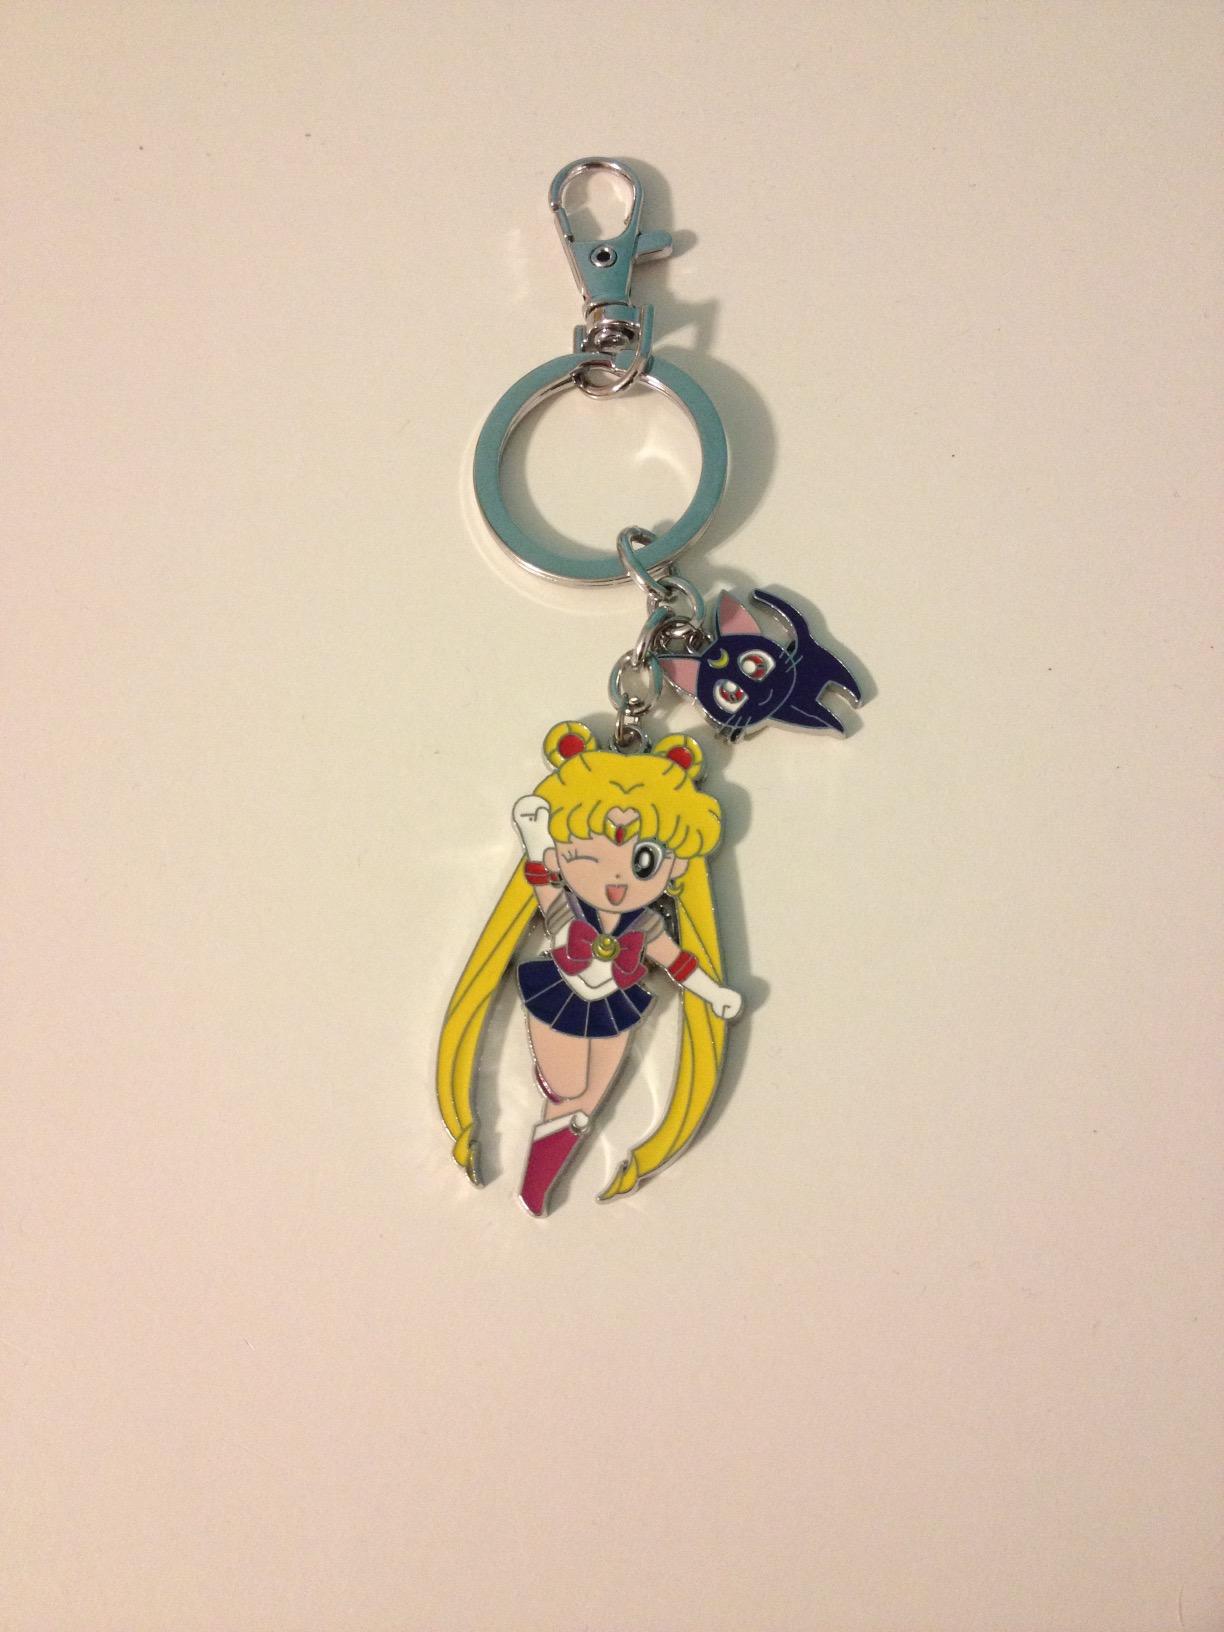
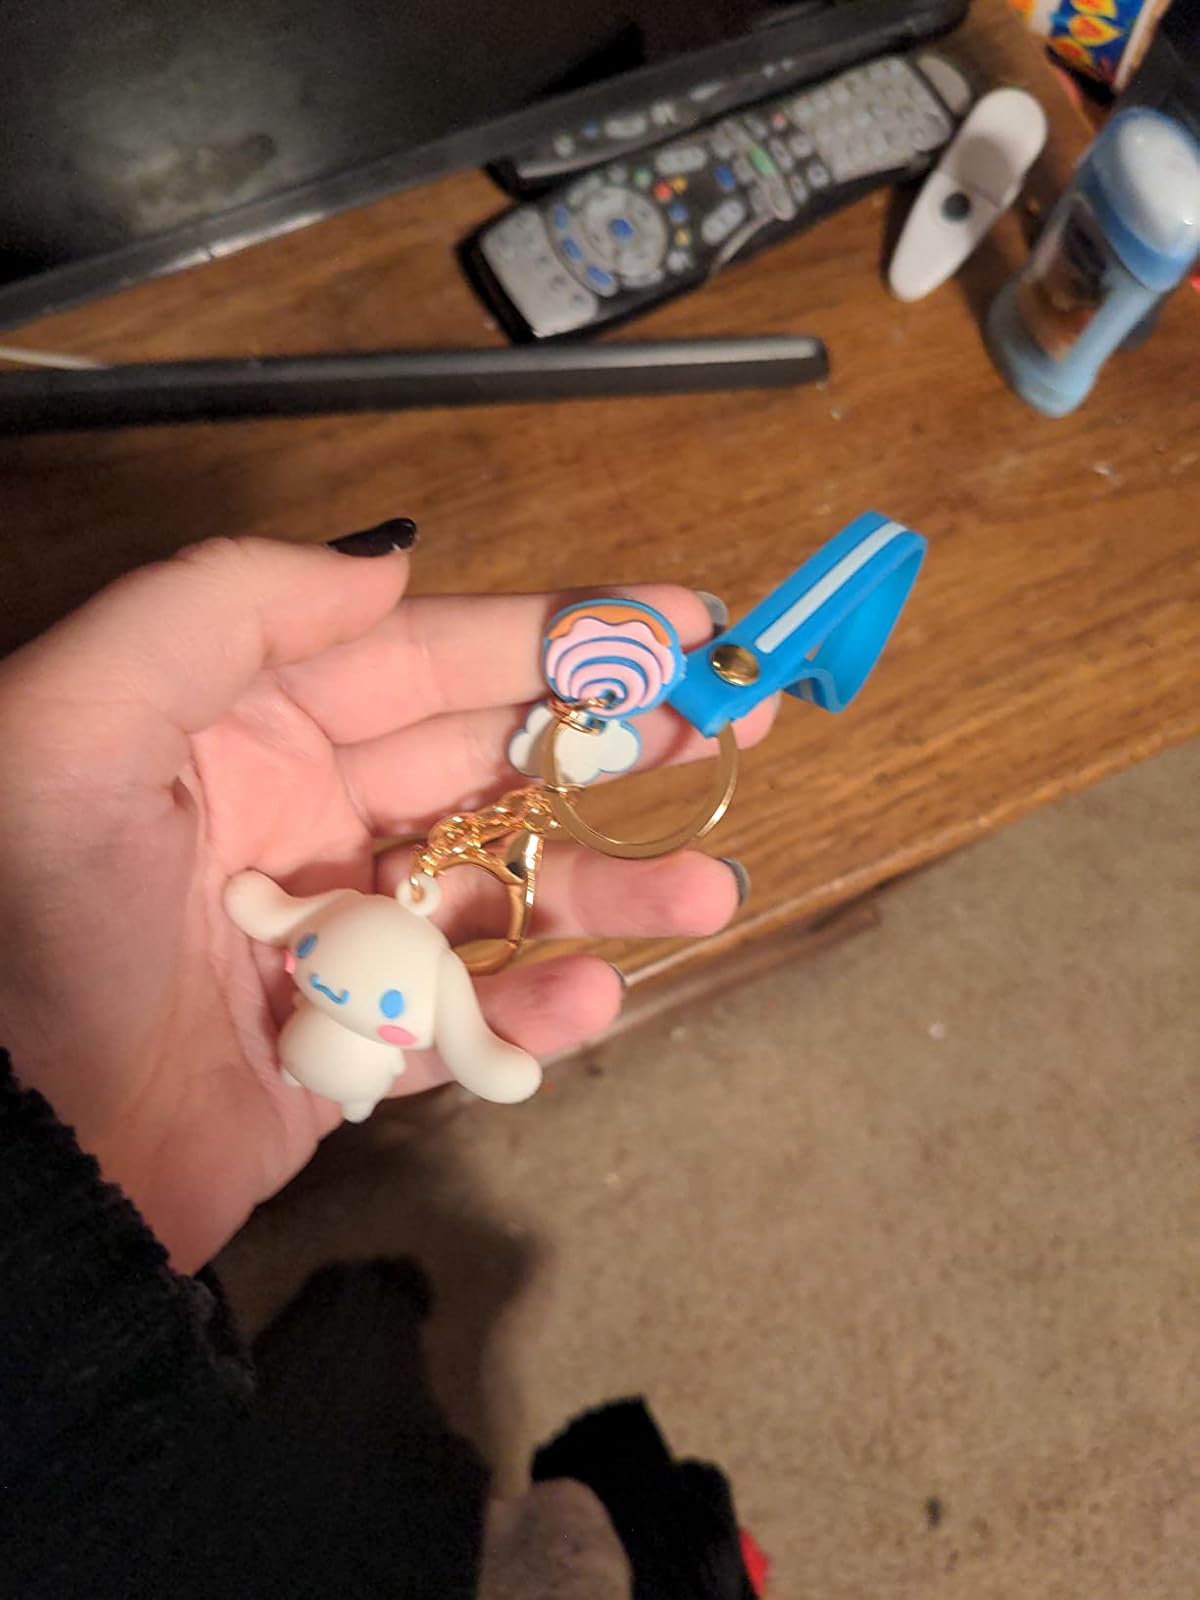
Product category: accessories_keychain
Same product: no